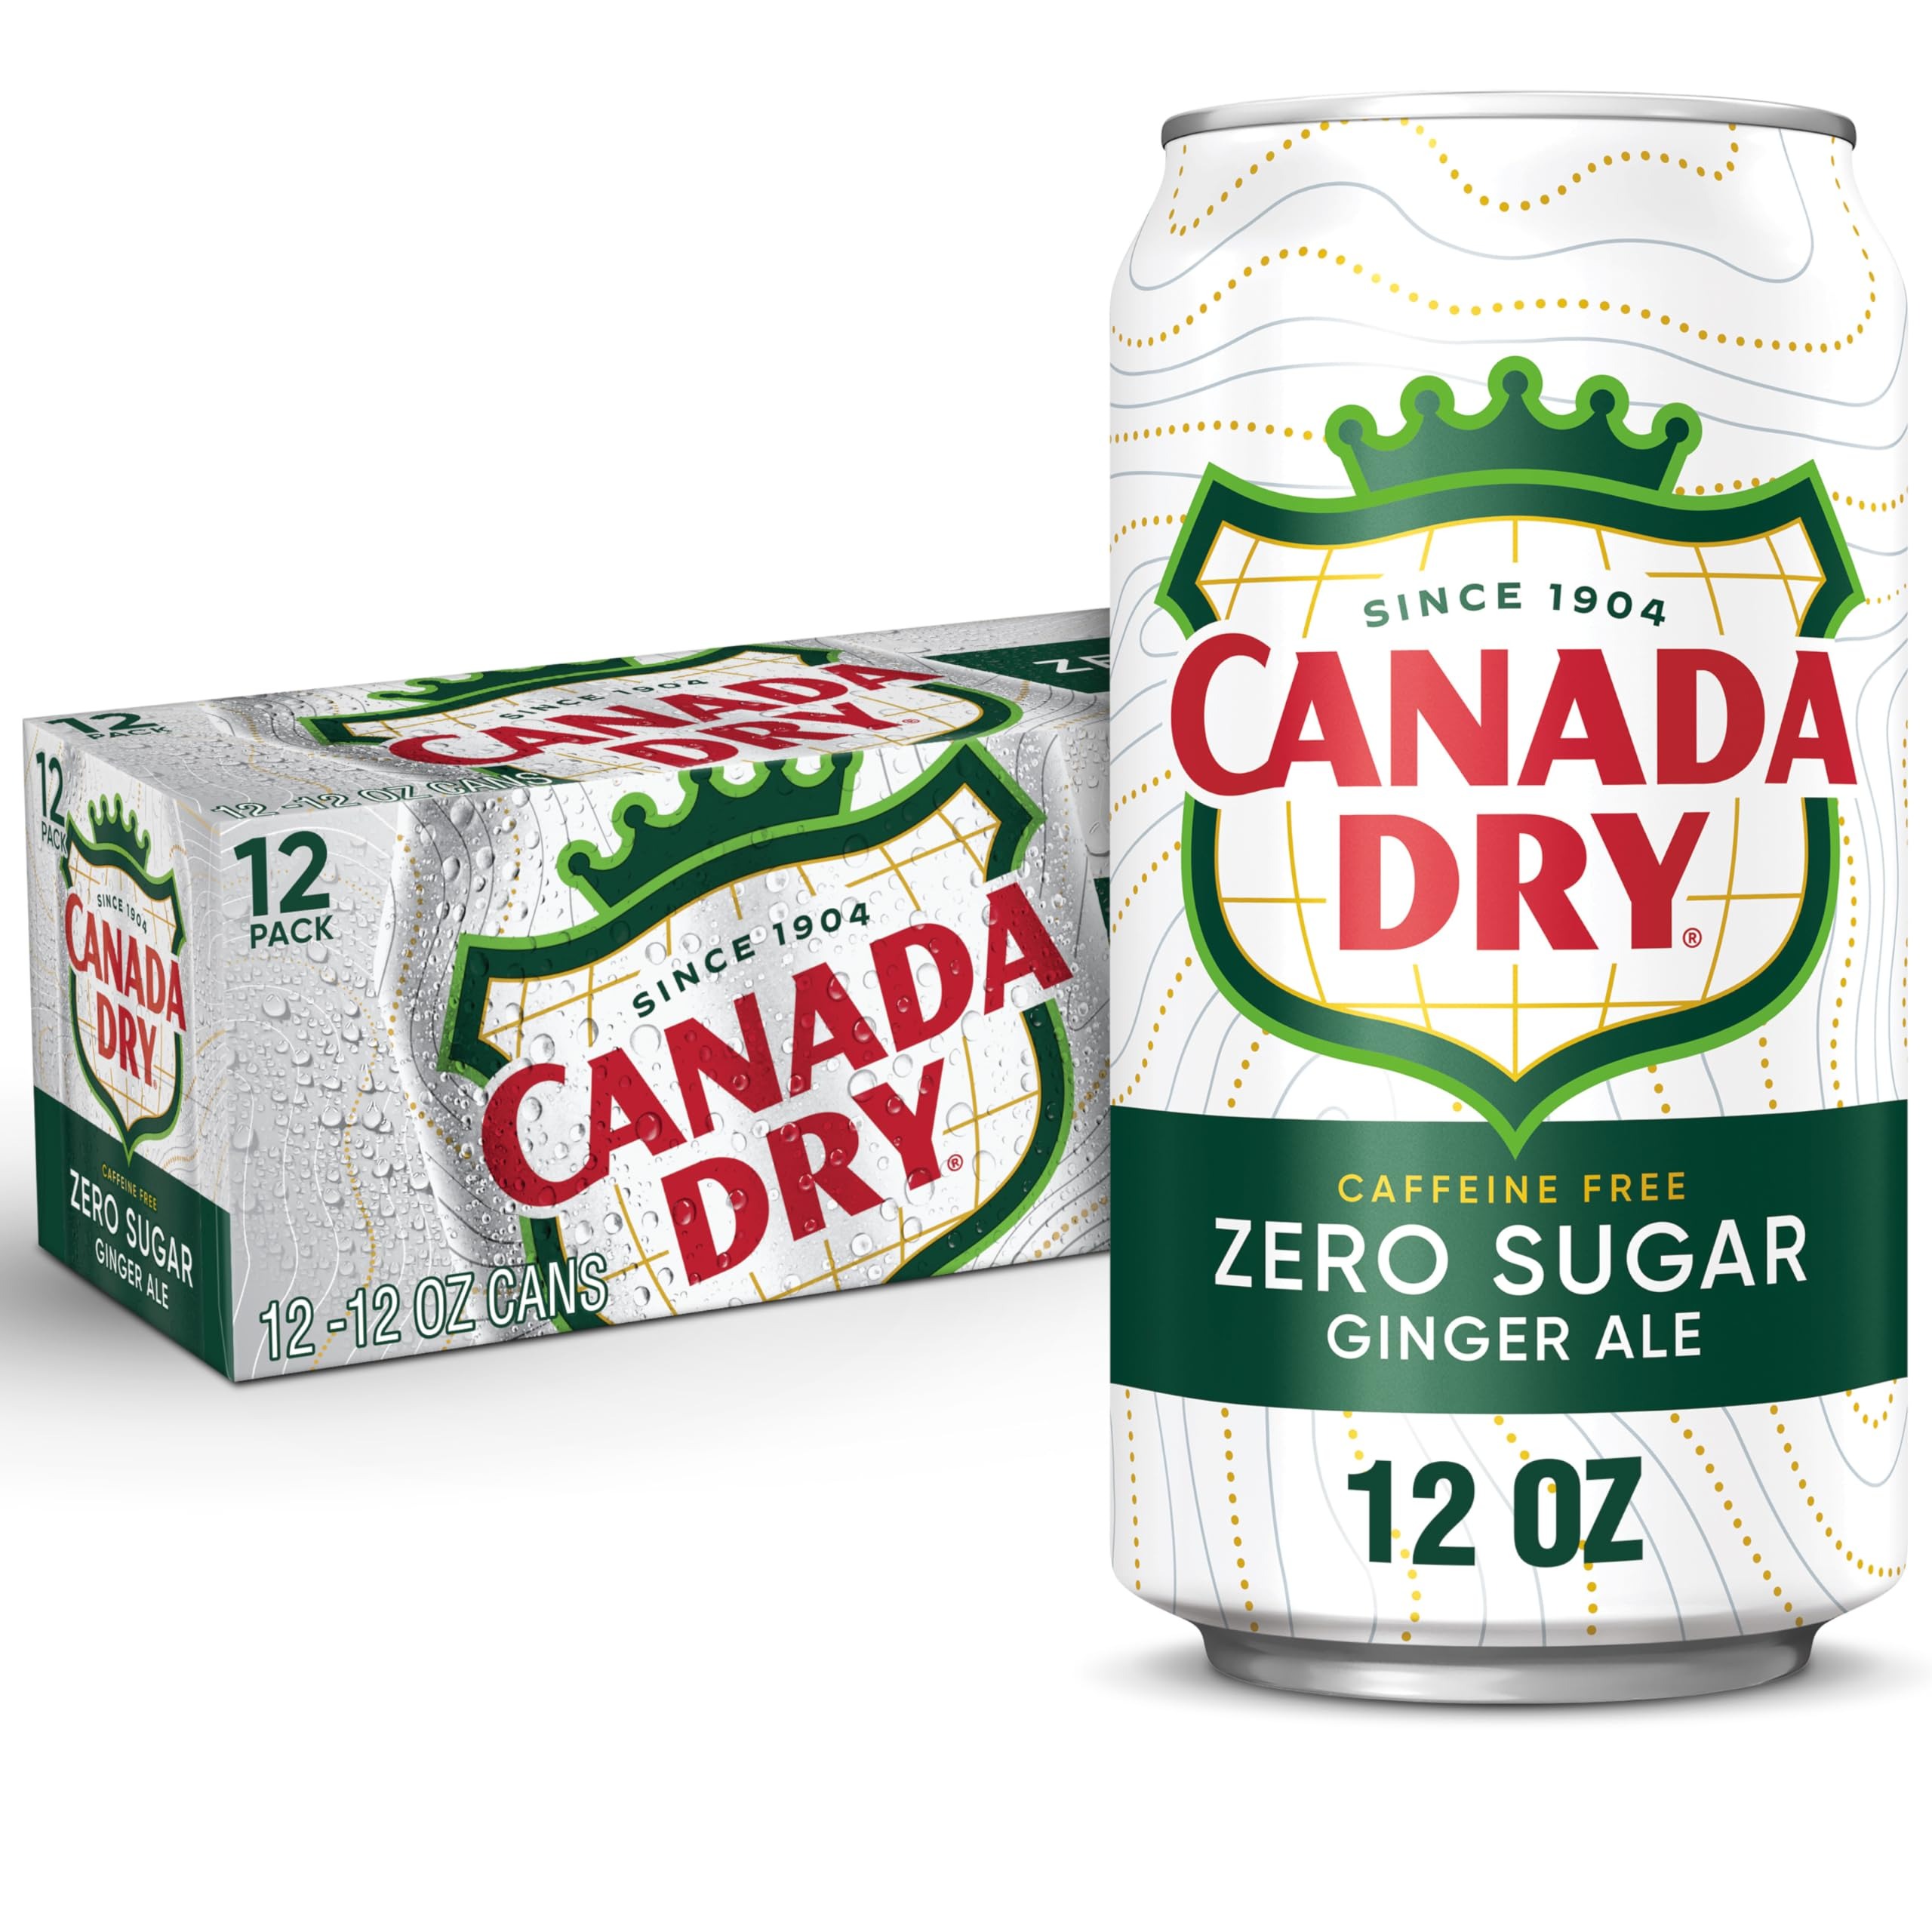
Item Name: Canada Dry Zero Sugar Ginger Ale Soda, 12 fl oz cans, 12 pack
Bullet Point 1: ZERO SUGAR: The great taste of Canada Dry Ginger Ale Zero Sugar is also caffeine-free so you can enjoy it guilt-free any time of day
Bullet Point 2: RELAXING & REFRESHING: Sip into your comfort zone with Canada Dry Zero Sugar
Bullet Point 3: CARBONATED SODA: Carbonated soda that tickles your senses with bubbly flavor and refreshing ginger taste that satisfies your thirst every time
Bullet Point 4: CAFFEINE FREE: The great taste of Canada Dry Ginger Ale without caffeine so you can enjoy it any time of day
Bullet Point 5: COCKTAIL MIXER: Canada Dry Ginger Ale Zero Sugar is the perfect mixer for delicious, modern cocktails or to enjoy all by itself
Bullet Point 6: One 12-pack of 12 fluid ounce cans
Bullet Point 7: Made from real ginger
Bullet Point 8: 100% natural flavors
Bullet Point 9: Caffeine free and zero calories per 12 fl oz serving*
Bullet Point 10: Crisp and refreshing beverage and cocktail mixer
Value: 144.0
Unit: Fl Oz

Price: 8.39